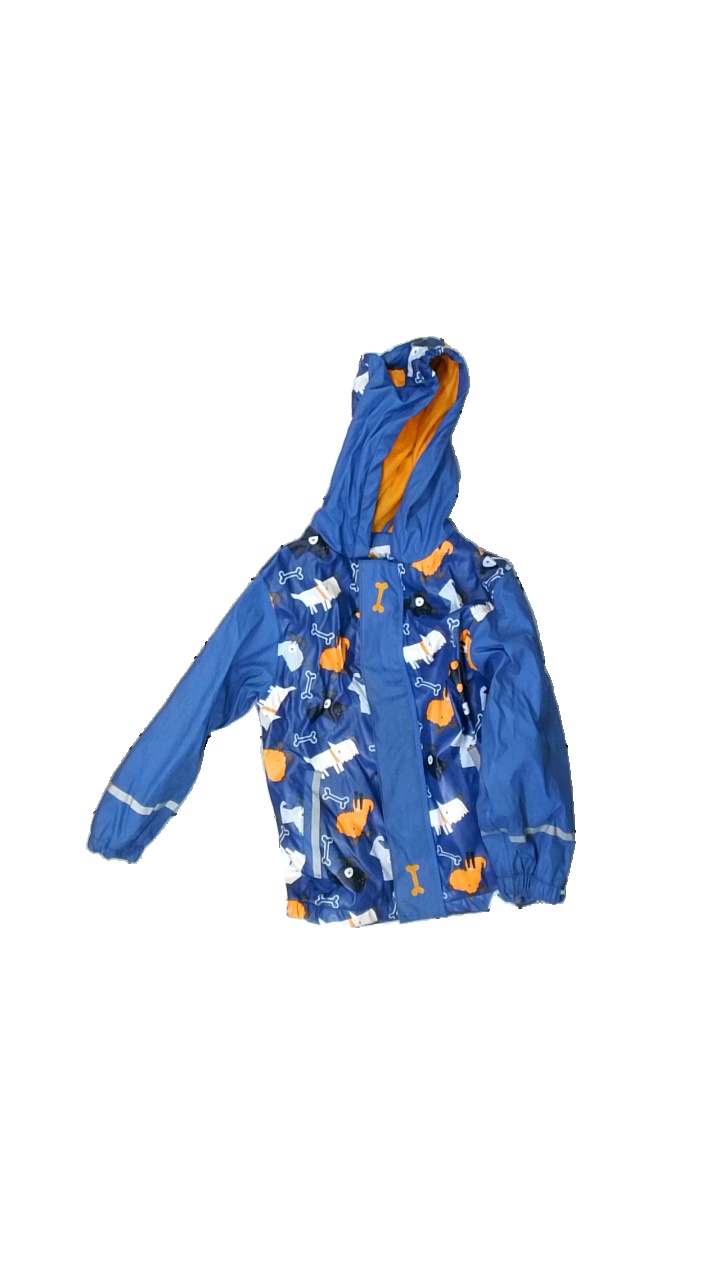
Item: Outerwear (Children)
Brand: Lupilu
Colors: Blue, White, Black, Multicolor
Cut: Regular
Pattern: Other
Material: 55% acrylic, 45% polyester
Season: All
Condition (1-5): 2
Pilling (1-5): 5
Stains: Major
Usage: Export
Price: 50-100